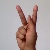
The image shows a hand gesture representing the letter 'K' in Indian Sign Language.